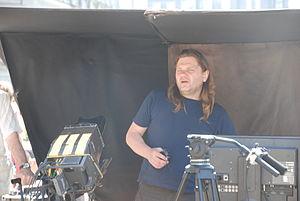
Aigars Grauba, né le 19 janvier 1965 à Riga en Lettonie, est un réalisateur et scénariste letton.